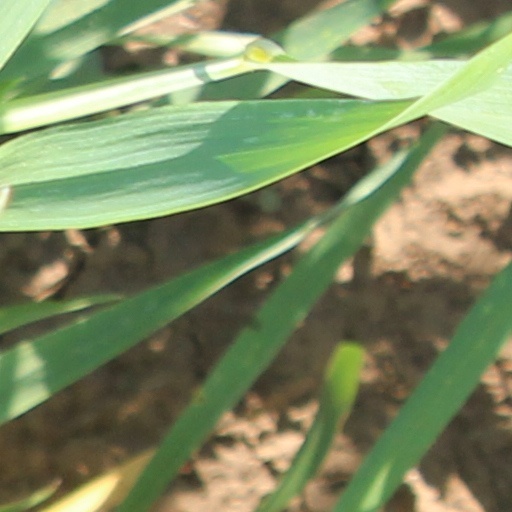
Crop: wheat